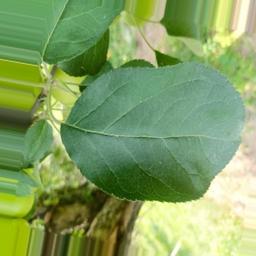
Label: Healthy